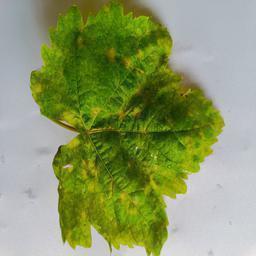
Label: Downy Mildew